Zeba Indian United Methodist Church

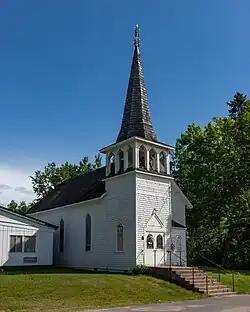
Zeba Indian United Methodist Church, Zeba, Michigan, 2020.

The Zeba Indian United Methodist Church is a religious building located at 227 Front Street (between Whirl-I-Gig and Peter Marksman Roads) in Zeba, Michigan, northeast of L'Anse. It marks the site of the Kewawenon Mission, built in 1832, which was the birthplace of Indian Methodism in the western Upper Peninsula, and predated Frederic Baraga's mission at Assinins by 11 years. It was listed on the National Register of Historic Places in 1980 and designated a Michigan State Historic Site in 1979.